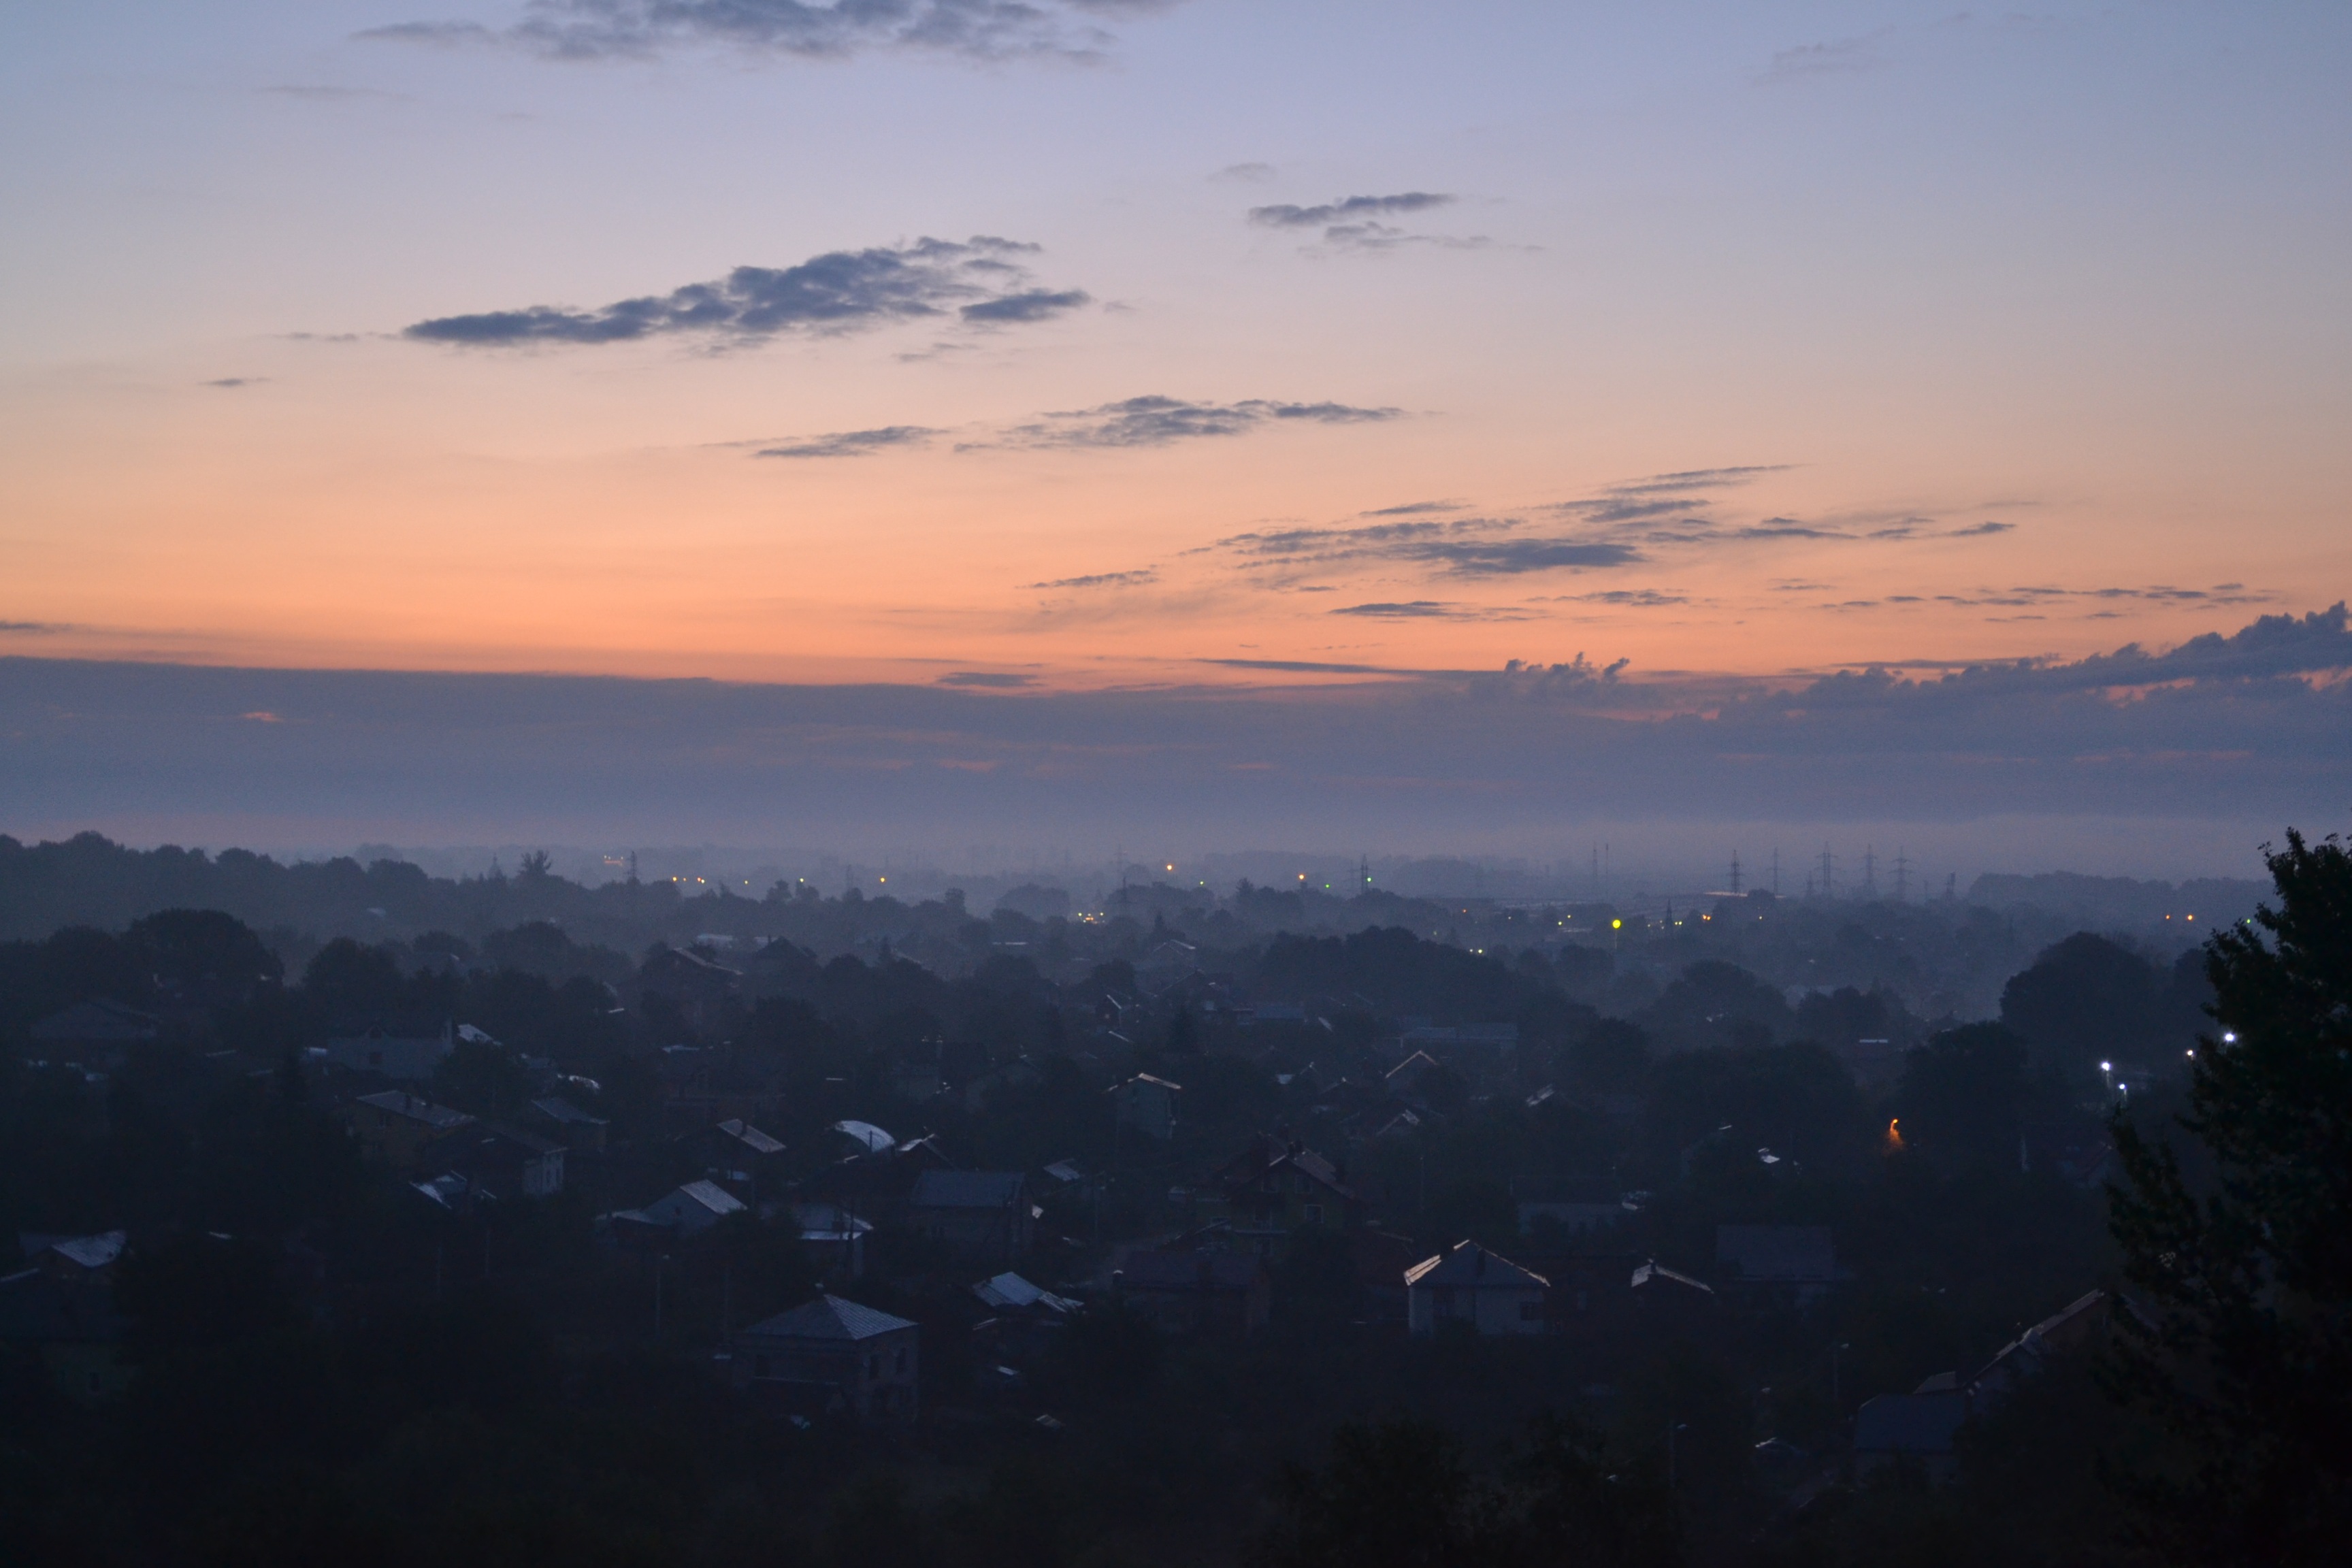
landscape, horizon, mountain, cloud, sky, sun, fog, sunrise, sunset, sunlight, morning, hill, dawn, city, atmosphere, village, dusk, evening, clouds, afterglow, at home, atmospheric phenomenon, atmosphere of earth, mountainous landforms